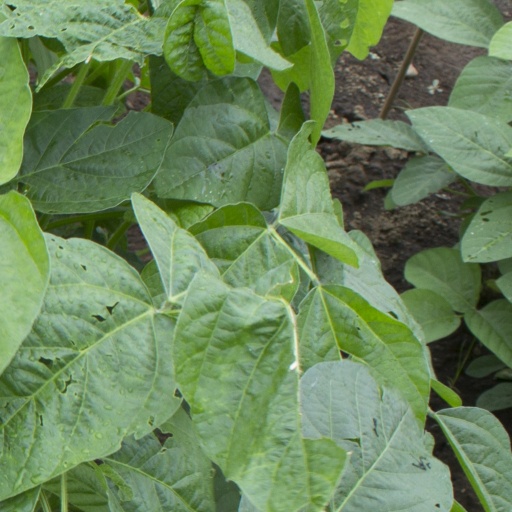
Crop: soybean